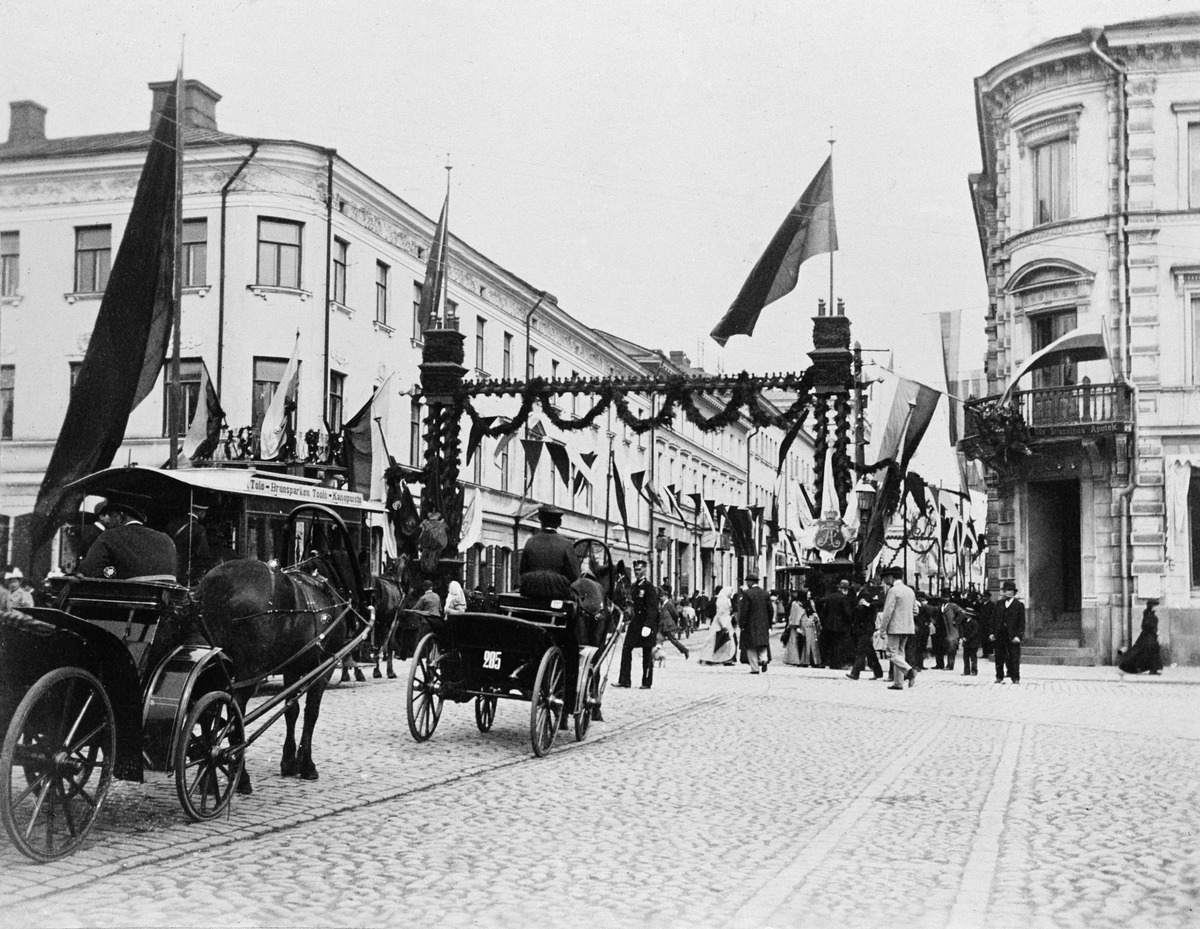
Juhlakoristelua Unioninkadulla keisari Nikolai II:n kruunajaisten kunniaksi
sisällön kuvaus: Juhlakoristelua Unioninkadulla keisari Nikolai II:n kruunajaisten kunniaksi. Vasemmalla Unioninkatu 28 - Pohjois-Esplanaadikatu (= Pohjoiseplanadi) 19, oikealla Unioninkatu 23 - Pohjois-Esplanaadikatu (= Pohjoisesplanadi) 17. mustavalkoinen
Kuvaaja: Mitterhusen, Karl, valokuvaaja
Ajankohta: kuvausaika 18960526 n
Paikka: Suomi, Uusimaa, Helsinki, Kluuvi Helsinki, Unioninkatu 28.  Unioninkatu 23
Aiheet: autonomian aika, juhlapäivät, juhlat, koristeet, liput, seppeleet, portit, telineet, kadut, katukiveys, jalankulkijat, miehet, naiset, pukeutuminen, miesten puvut, naisten puvut, sateenvarjot, hevosajoneuvot, vossikat, kivirakennukset, parvekkeet